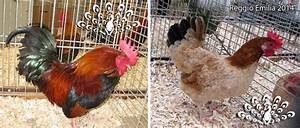
Label: chicken